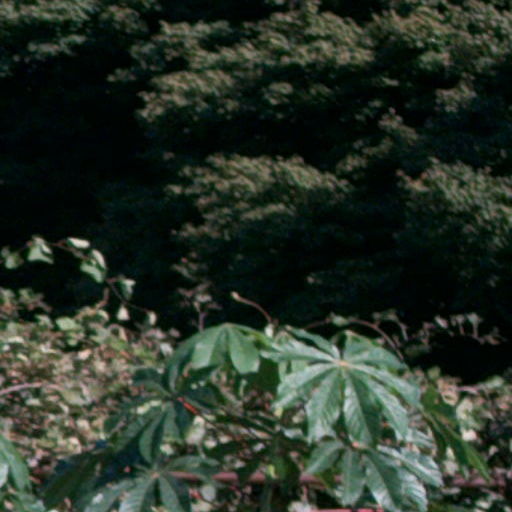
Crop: cassava